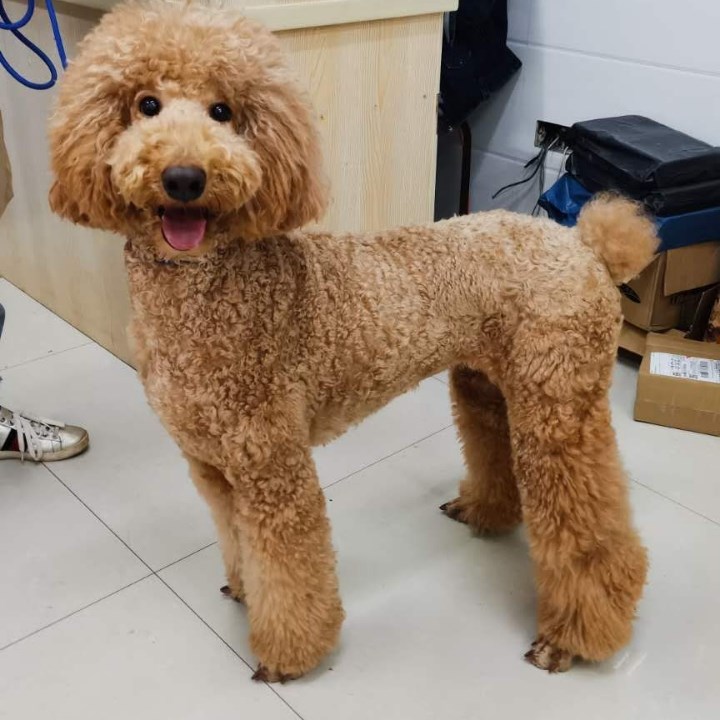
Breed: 316-n000118-standard_poodle